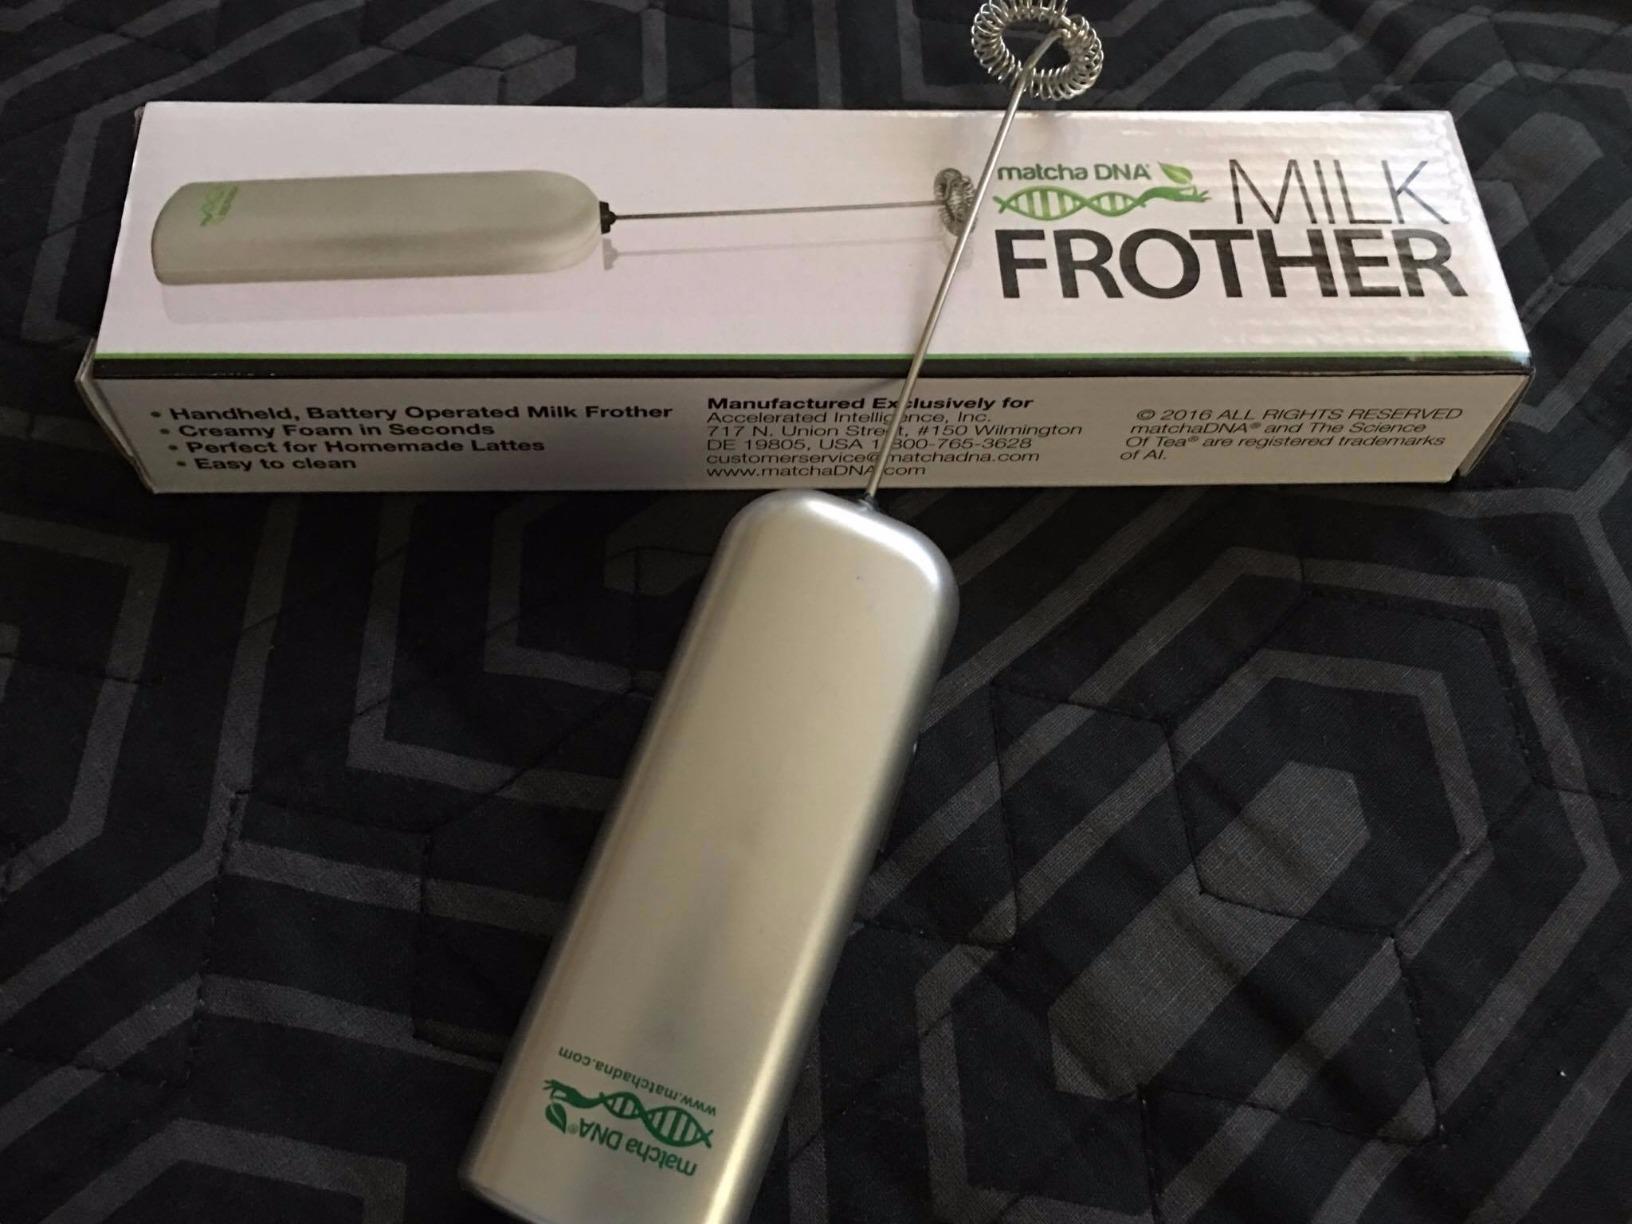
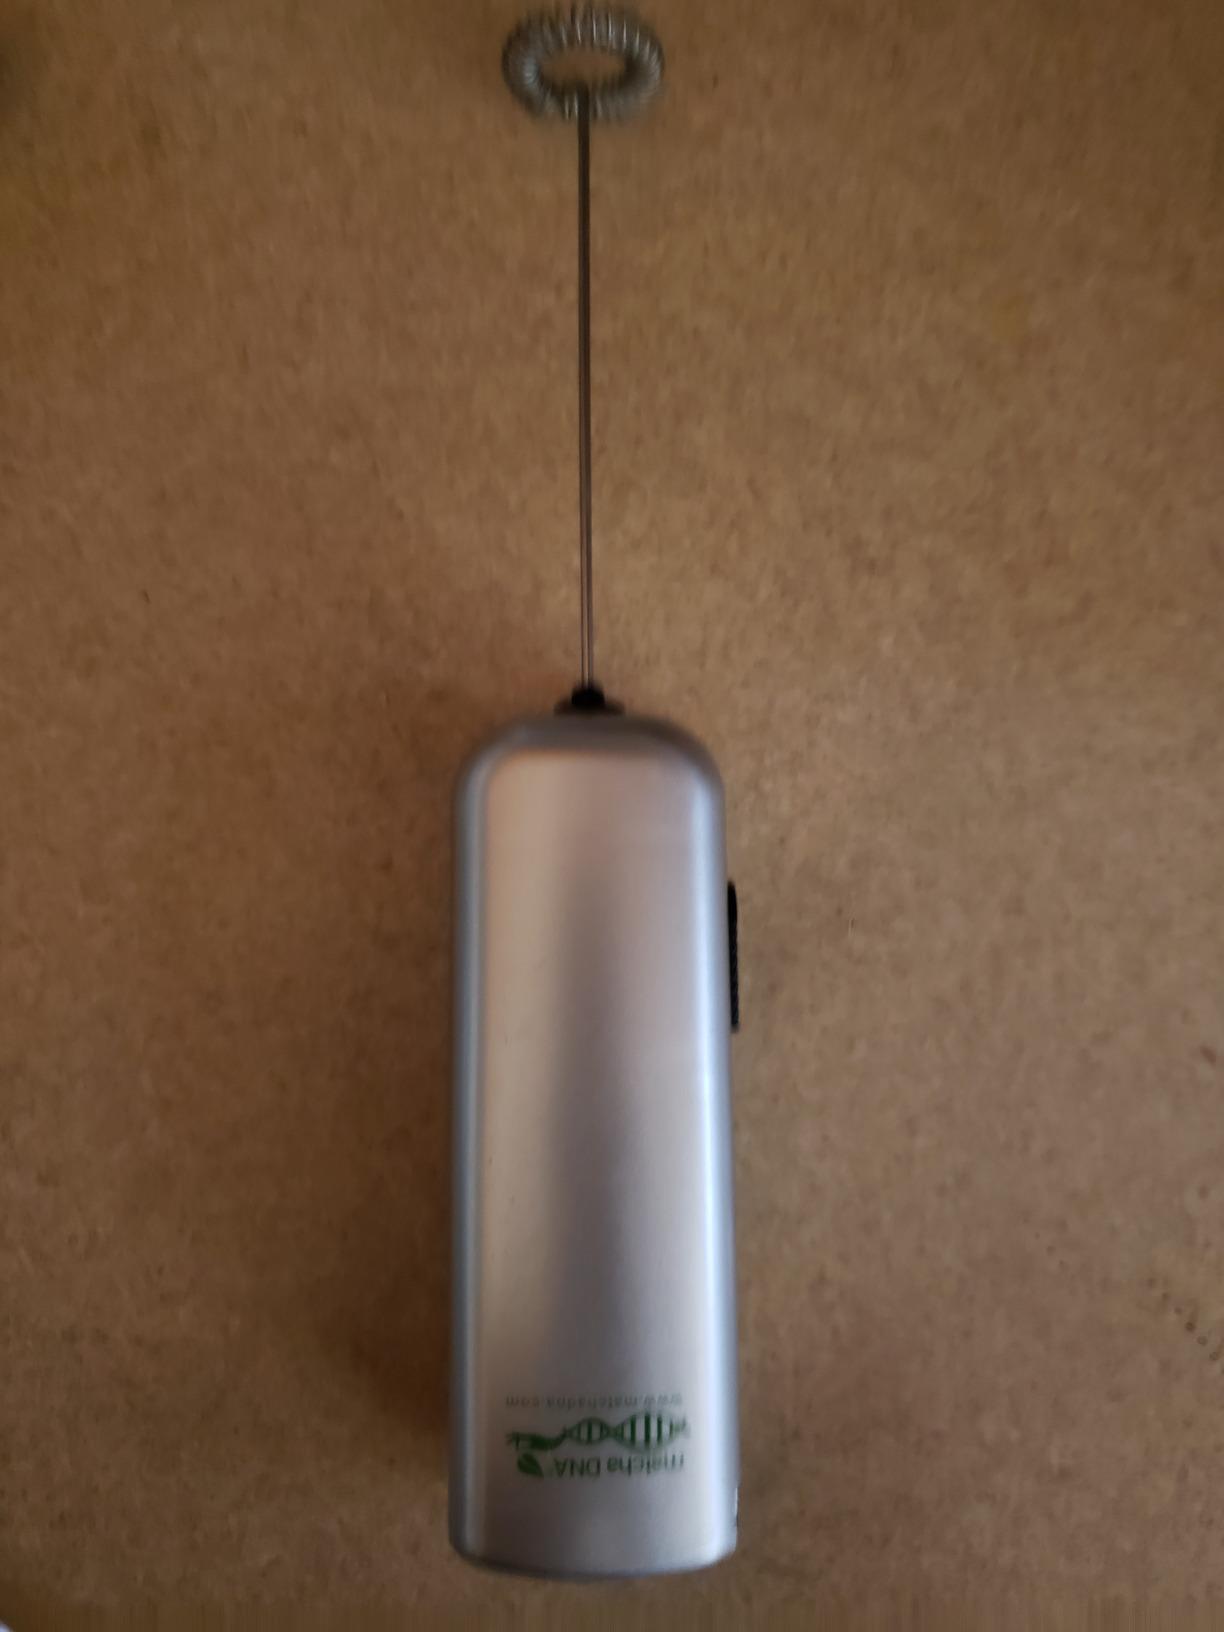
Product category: items_mixer
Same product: yes